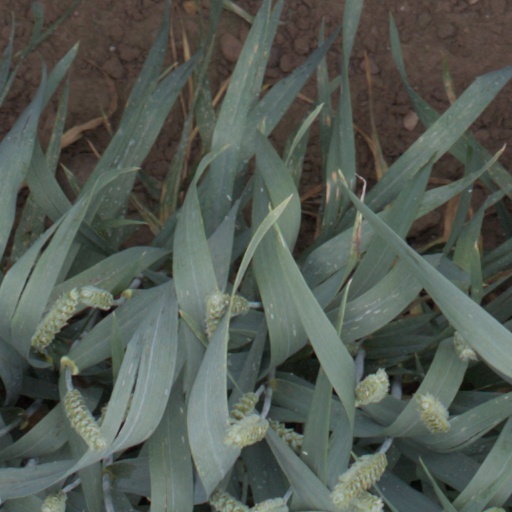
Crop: wheat